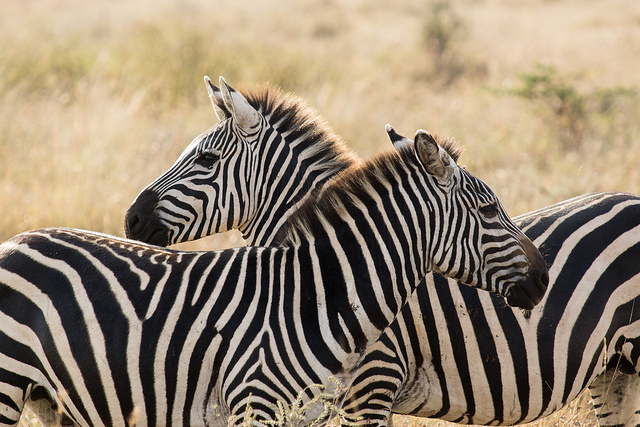
user: Given an image and a question. Answer the question in a short answer. Question: What habitat are these animals most commonly found in? Short Answer:
assistant: desert